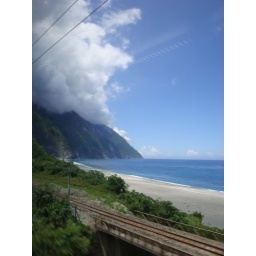
The train goes in and out of mountains and along coastline.